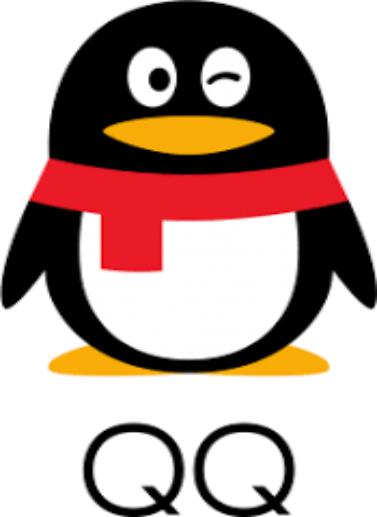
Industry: Leisure